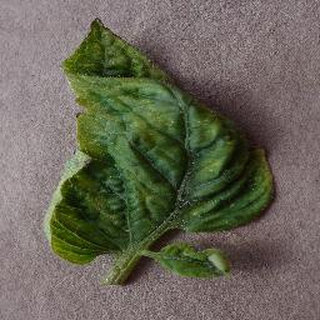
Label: tomato_yellow_leaf_curl_virus